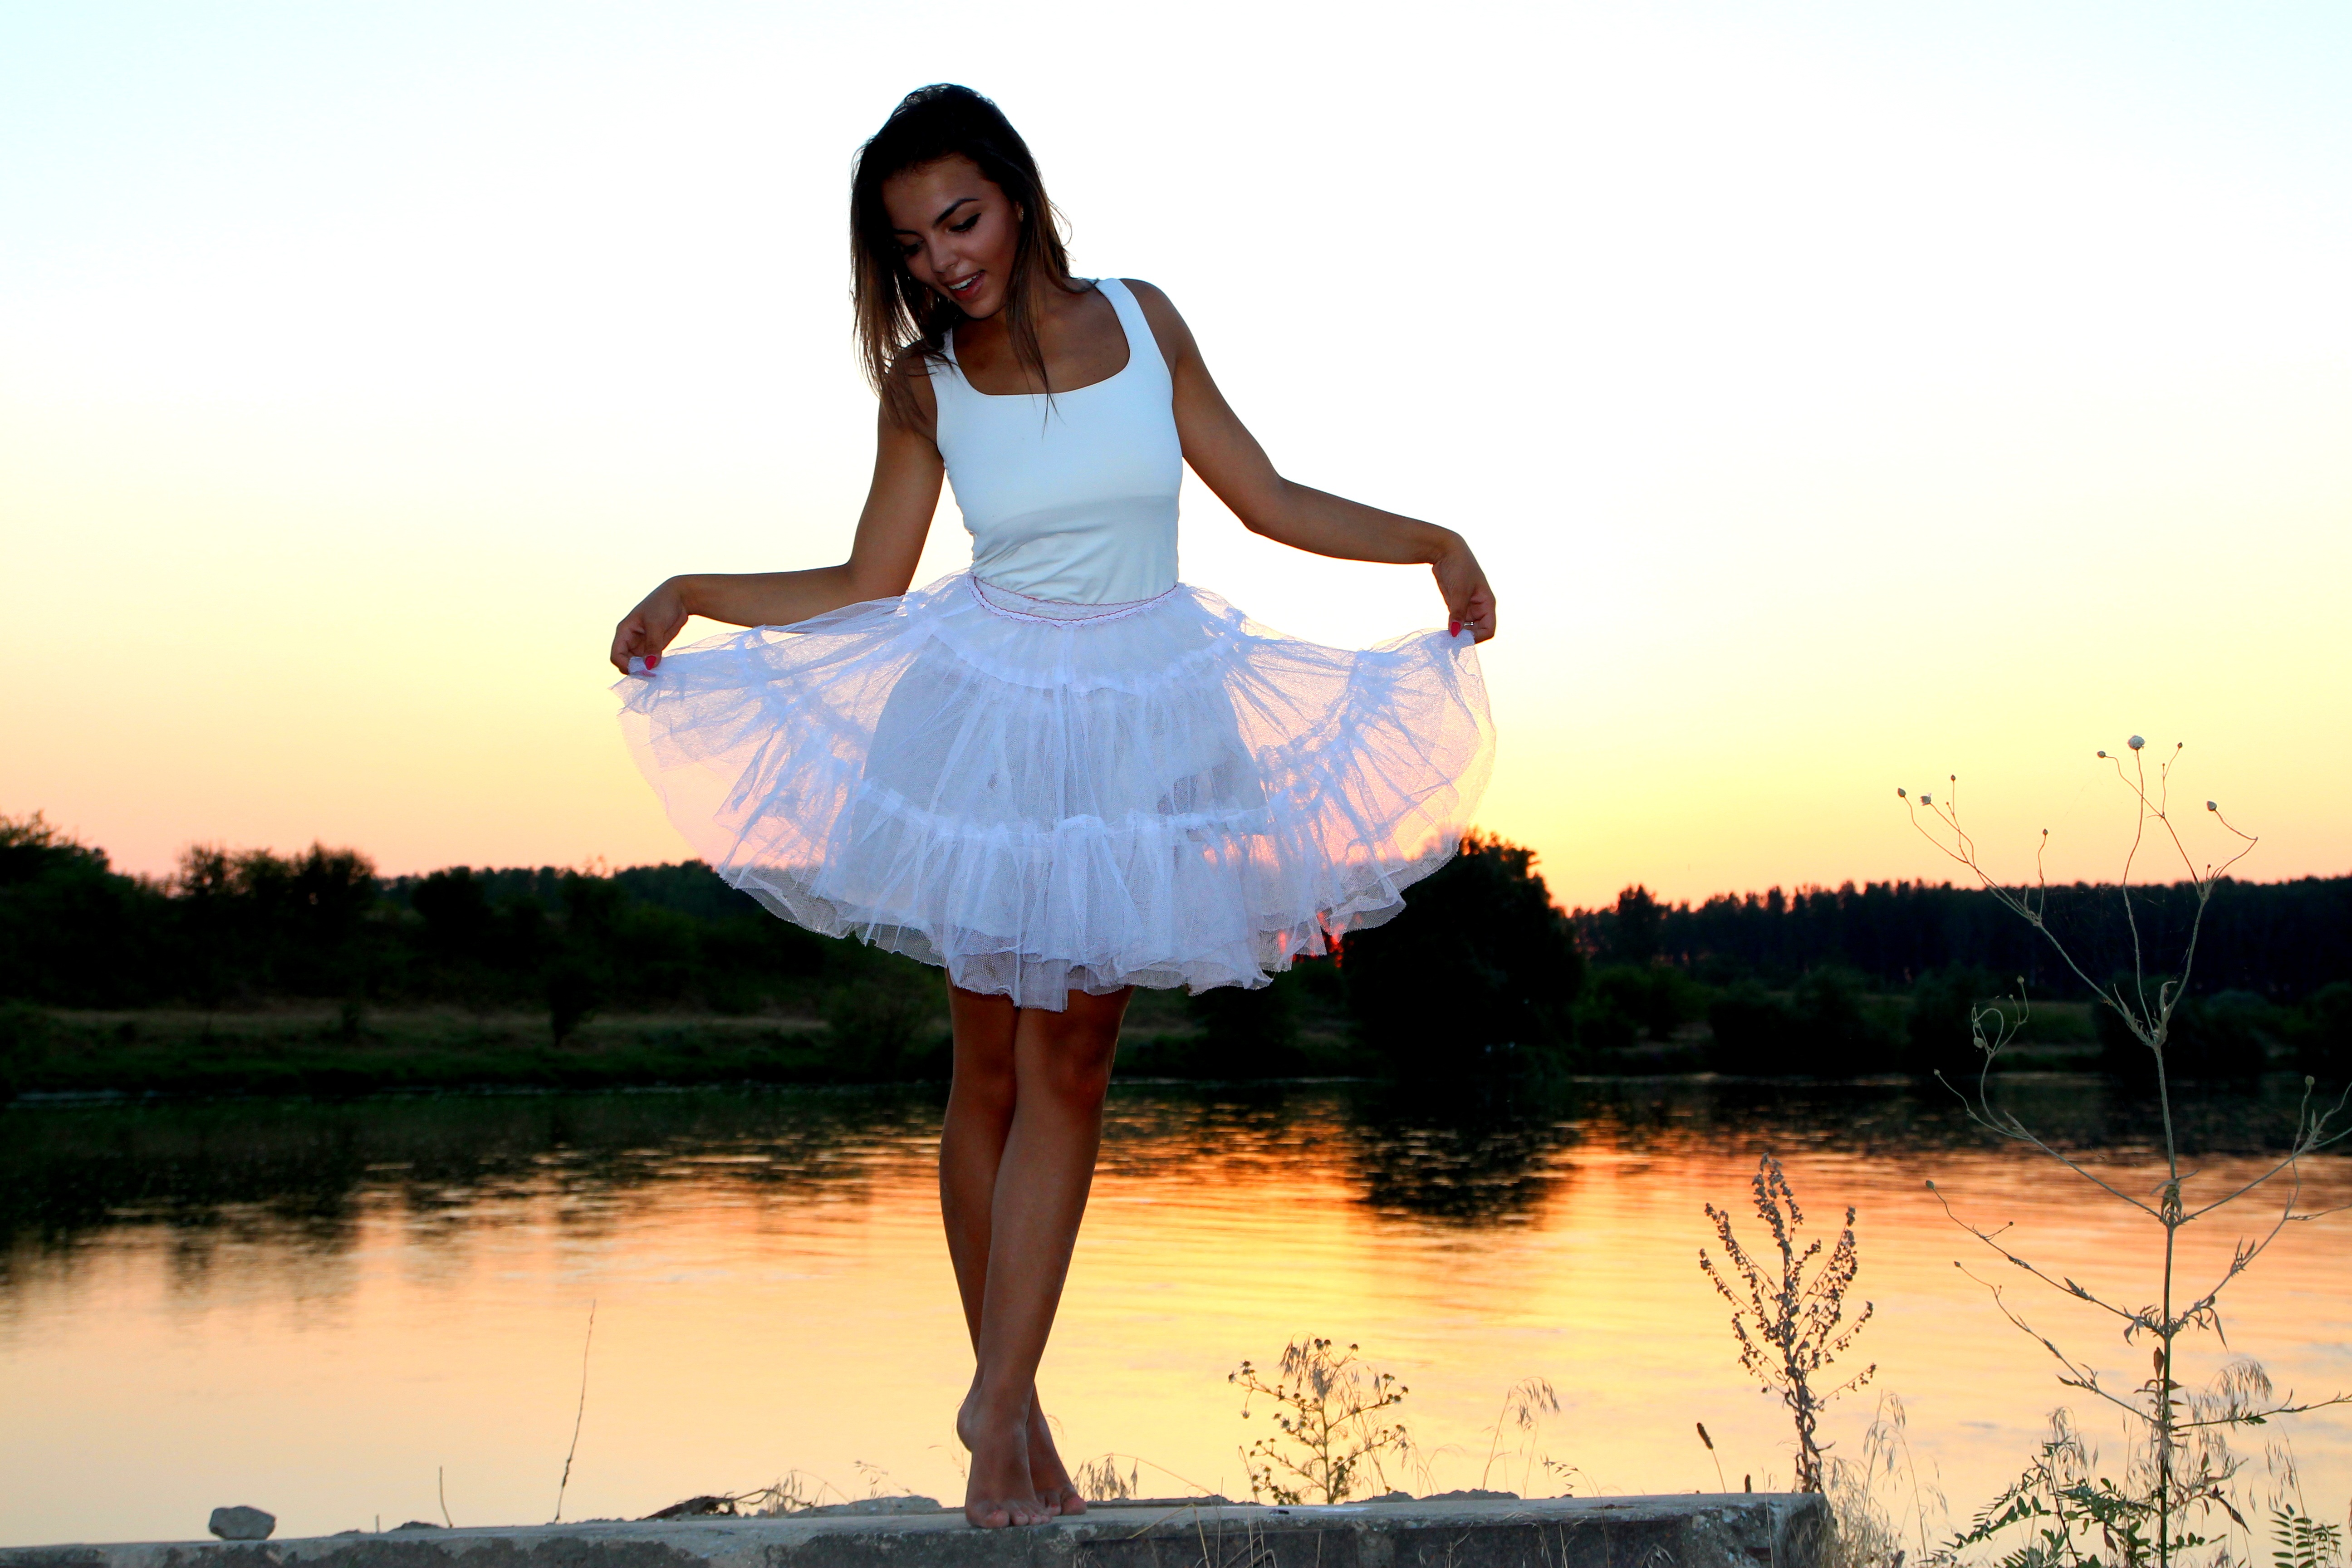
water, nature, sky, girl, sunset, white, lake, dance, reflection, romance, in the evening, dress, sports, beauty, physical fitness